Abu Ghraib torture and prisoner abuse

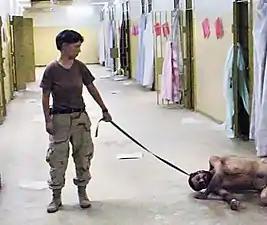
Lynndie England holding a leash attached to a naked male prisoner, known to the guards as "Gus"

In June 2003, Amnesty International published reports of human rights abuses by the U.S. military and its coalition partners at detention centers and prisons in Iraq. These included reports of brutal treatment at Abu Ghraib prison, which had once been used by the government of Saddam Hussein, and had been taken over by the United States after the invasion. On June 20, 2003, Abdel Salam Sidahmed, deputy director of AI's Middle East Program, described an uprising by the prisoners against the conditions of their detention, saying "The notorious Abu Ghraib Prison, centre of torture and mass executions under Saddam Hussein, is yet again a prison cut off from the outside world. On June 13, there was a protest in this prison against indefinite detention without trial. Troops from the occupying powers killed one person and wounded seven."